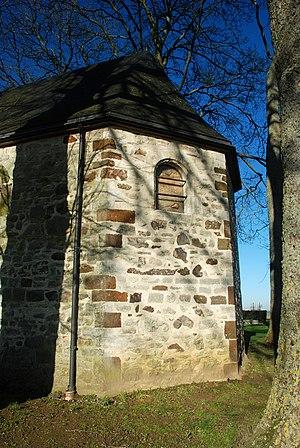
Belgique - Brabant wallon - Chaumont-Gistoux - Longueville - Chapelle du Chêneau
La chapelle du Chêneau, consacrée à Notre-Dame des Affligés, est un oratoire situé à Longueville, village de la commune belge de Chaumont-Gistoux, en Brabant wallon.